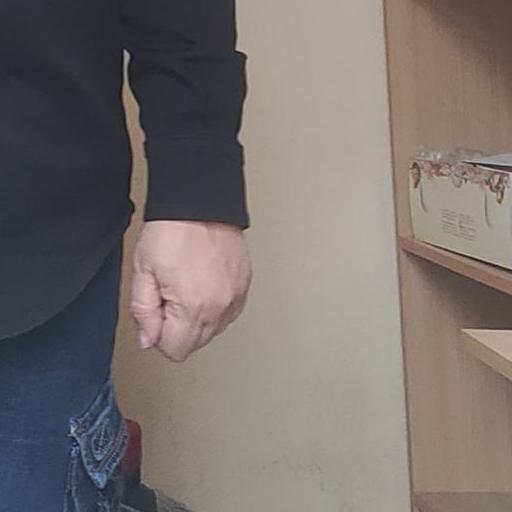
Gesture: no_gesture